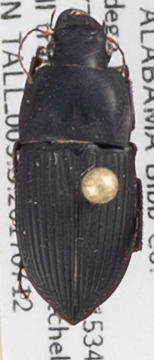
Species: Anisodactylus merula
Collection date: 2017-07-12
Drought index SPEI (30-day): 2.09
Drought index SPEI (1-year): -0.062
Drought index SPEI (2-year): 0.072